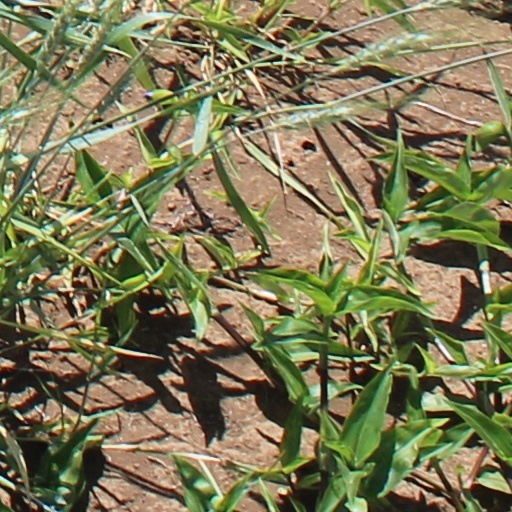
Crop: wheat